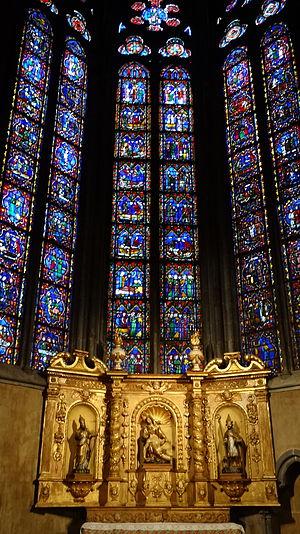
Cathédrale Notre-Dame-de-l'Assomption de Clermont - Сhapelle Sainte Madeleine, 3 verrières relatant la Vie de Sainte Marie-Madeleine. Русский: Алтарь и витражи часовни Марии Магдалины собора в Клермон-Ферране